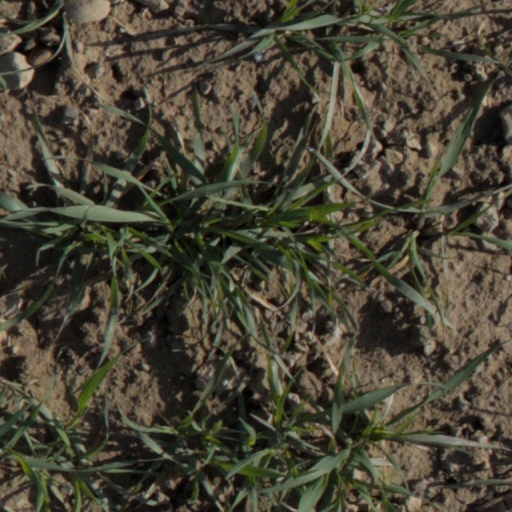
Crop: wheat